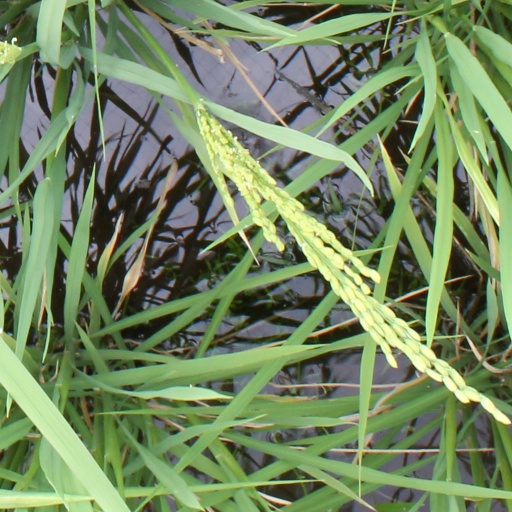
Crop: rice